Henry Hodges Parker

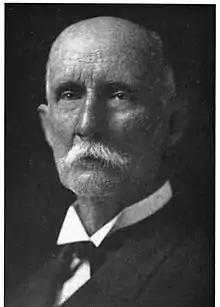

Henry Hodges Parker (March 2, 1834 – September 7, 1927) was the fourth Kahu (pastor) of Kawaiahaʻo Church in Honolulu. He served in that position 54 years, the longest of any Kahu in its history. Fluent in the Hawaiian language, he was a friend and pastor to Native Hawaiians, which included several decades of the Hawaiian monarchy.